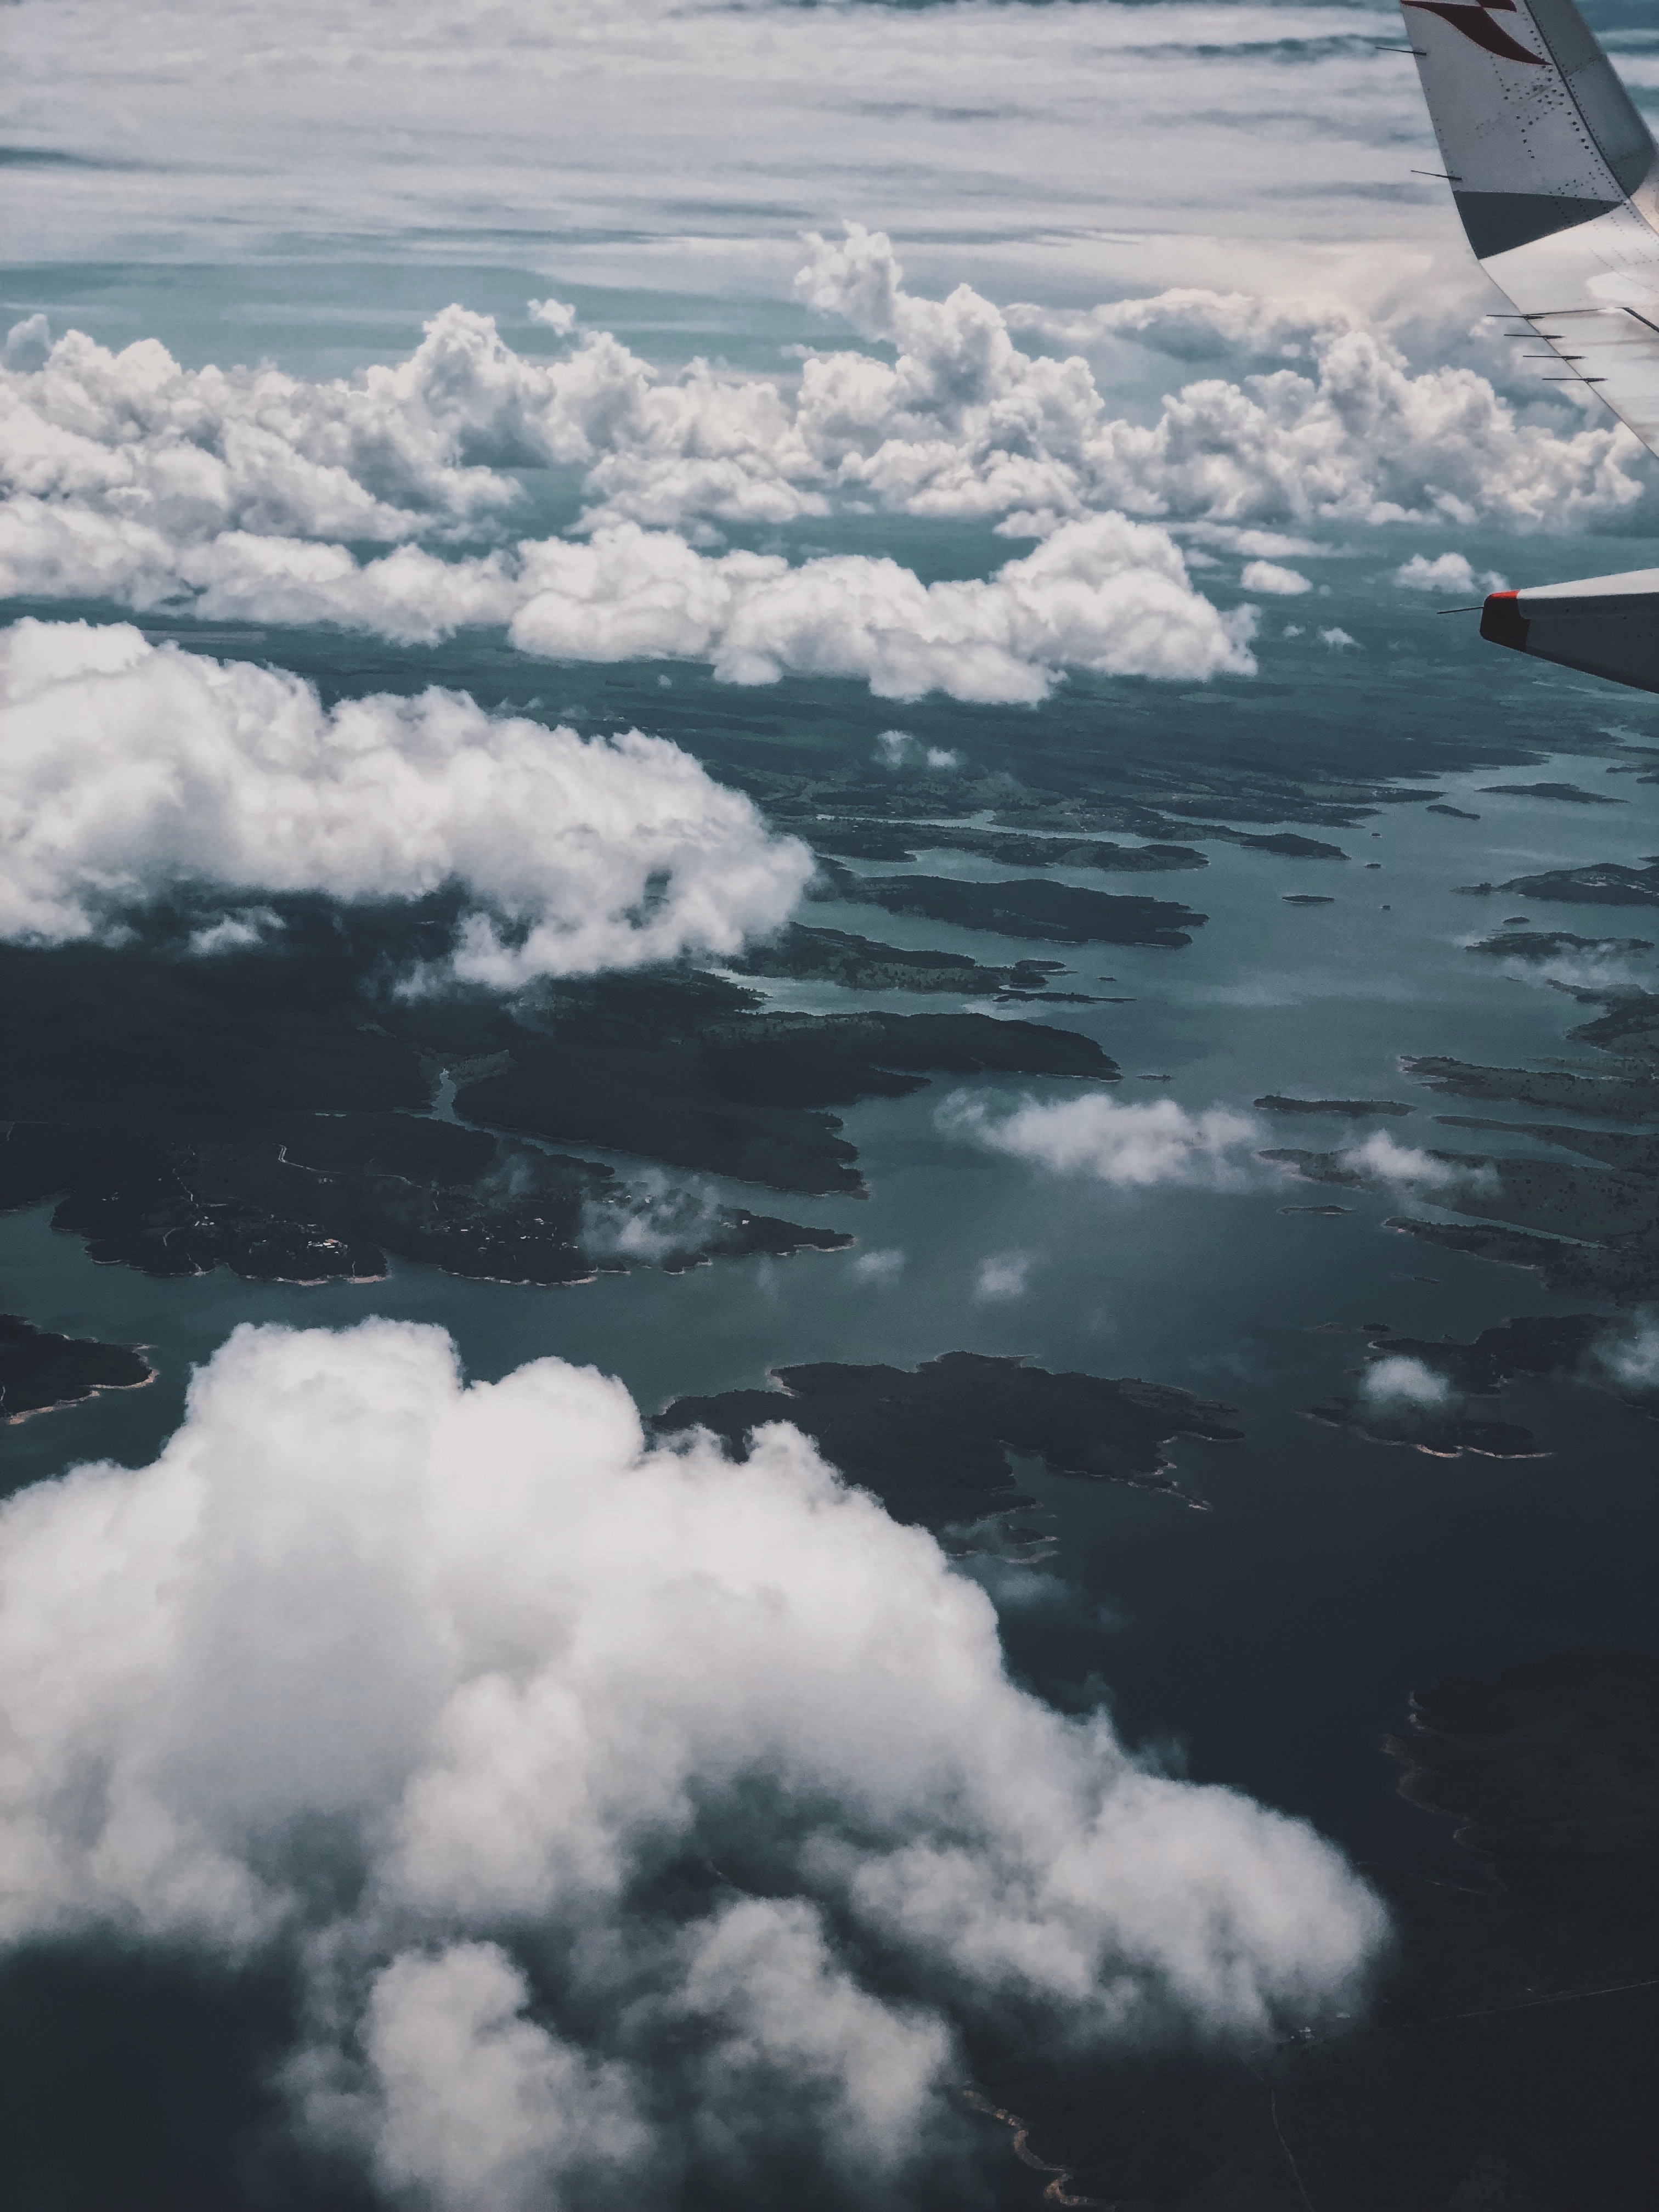
cloud, sky, air travel, daytime, atmosphere, cumulus, airplane, meteorological phenomenon, aerospace engineering, wing, airline, aerial photography, aviation, flight, flap, photography, geological phenomenon, vehicle, aircraft, airliner, ocean